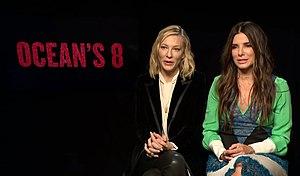
Ocean's 8 ou Debbie Ocean 8 au Québec est un film américain réalisé par Gary Ross, sorti en 2018. Il s'agit d'un spin-off de la Trilogie Ocean de Steven Soderbergh.